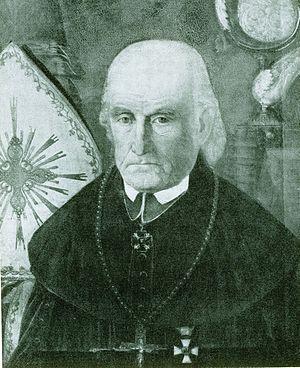
L’archidiocèse de Wrocław est un archidiocèse de rite romain de l’Église catholique. Il a pour cathédrale Wrocław en Pologne. Depuis sa création en évêché en l'an mil jusqu'à 1821, il dépendait de l'archidiocèse de Gniezno en Grande-Pologne. De 1821 à 1930 il dépendait directement du Siège apostolique. Entre 1821 et 1972, il était appelé officiellement diocèse de Breslau.